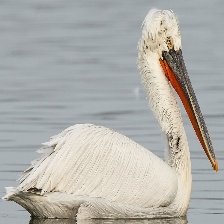
Species: DALMATIAN PELICAN
Scientific name: PELECANUS CRISPUS